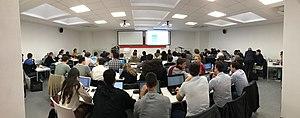
Amphithéatre Pichot Duclos de l'Ecole de Guerre Economique
L'École de guerre économique est une école française spécialisée en intelligence économique fondée en 1997. Elle est dirigée par Christian Harbulot.